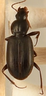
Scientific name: Calathus advena
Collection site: Rocky Mountains NEON (RMNP), plot RMNP_014